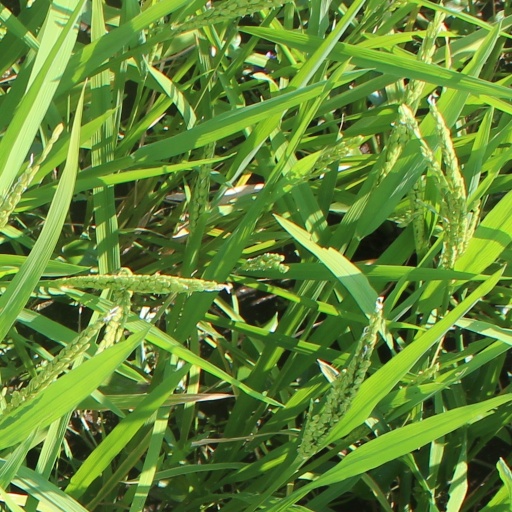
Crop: rice